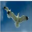
Label: bird